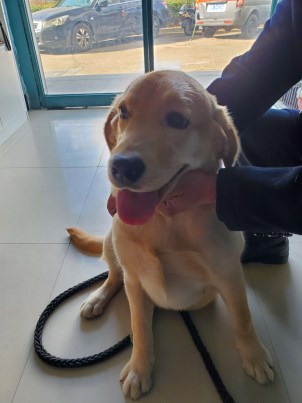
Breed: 3580-n000122-Labrador_retriever